Dan Stoenescu

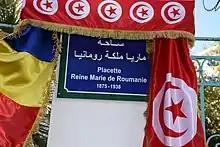
Placette Reine Marie de Roumanie street sign In Tunis

In order to support the Romanian citizens in Tunisia and the tens of thousands of Romanian tourists who visit Tunisia each year, the Honorary Consulate of Romania was established in Hammamet (2019) covering the governorates of Nabeul and Sousse.